Joan Horrach

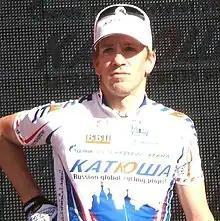
Horrach at the 2009 Tour Down Under

Joan Horrach Ripoll (born March 27, 1974) is a Spanish retired professional road racing cyclist. He last rode for .